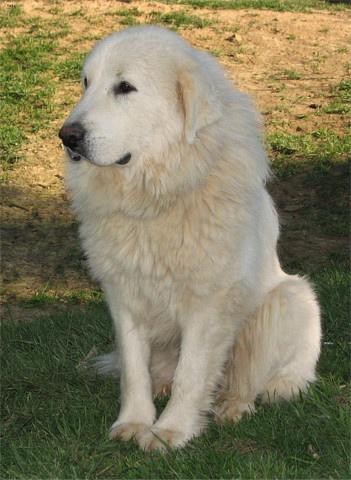
Breed: great pyrenees